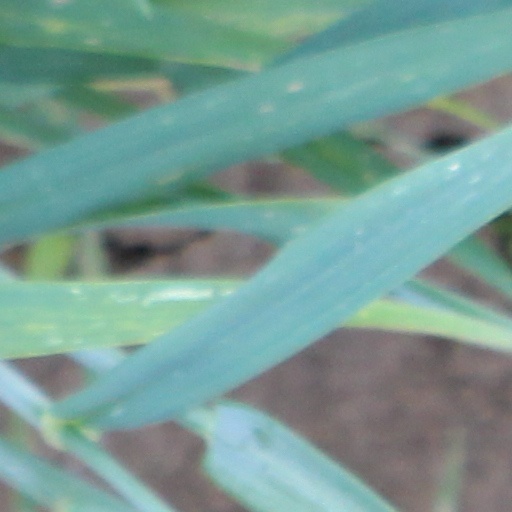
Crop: wheat